Nikolaos Plastiras

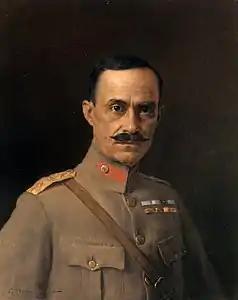
Nikolaos Plastiras as colonel, painting by Georgios Prokopiou (1921).

After finishing school in Karditsa, he joined the 5th Infantry Regiment as a volunteer in 1904. He fought in the Macedonian Struggle, and participated in the military coup of 1909. He entered the NCO School in 1910 and, after being assigned to the rank 2nd lieutenant in 1912, he fought with distinction in the Balkan Wars, where he earned his nickname "The Black Rider". He first rose to wider prominence when, as a major, he supported the Movement of National Defence of Eleftherios Venizelos during the First World War. He fought with distinction with the Archipelago Division at the battle of Skra-di-Legen and was promoted to lieutenant colonel. In 1919, Plastiras commanded the 5/42 Evzone Regiment in the Ukraine, as part of an Allied force aiding the White Army in their ultimately unsuccessful fight against the Red Army. His force was then transferred to Smyrna in Asia Minor via Romania. After the change in power in Greece (November 1920) and the return of king Constantine, he was the only officer, who had participated in the National Defence movement, who was not dismissed from the army. The men of his Regiment warned that they wouldn't fight under another commander.